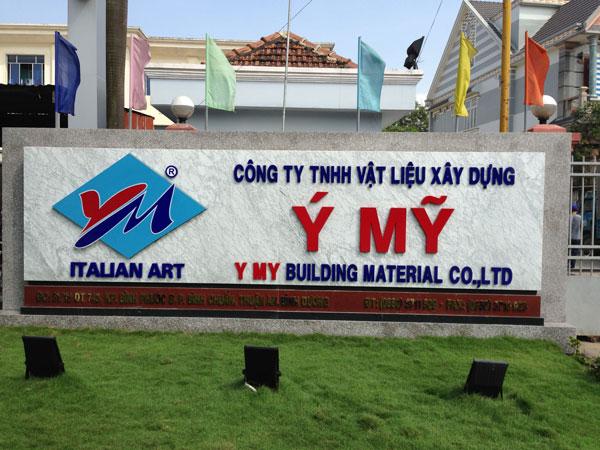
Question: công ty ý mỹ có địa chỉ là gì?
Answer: ở tỉnh bình dương